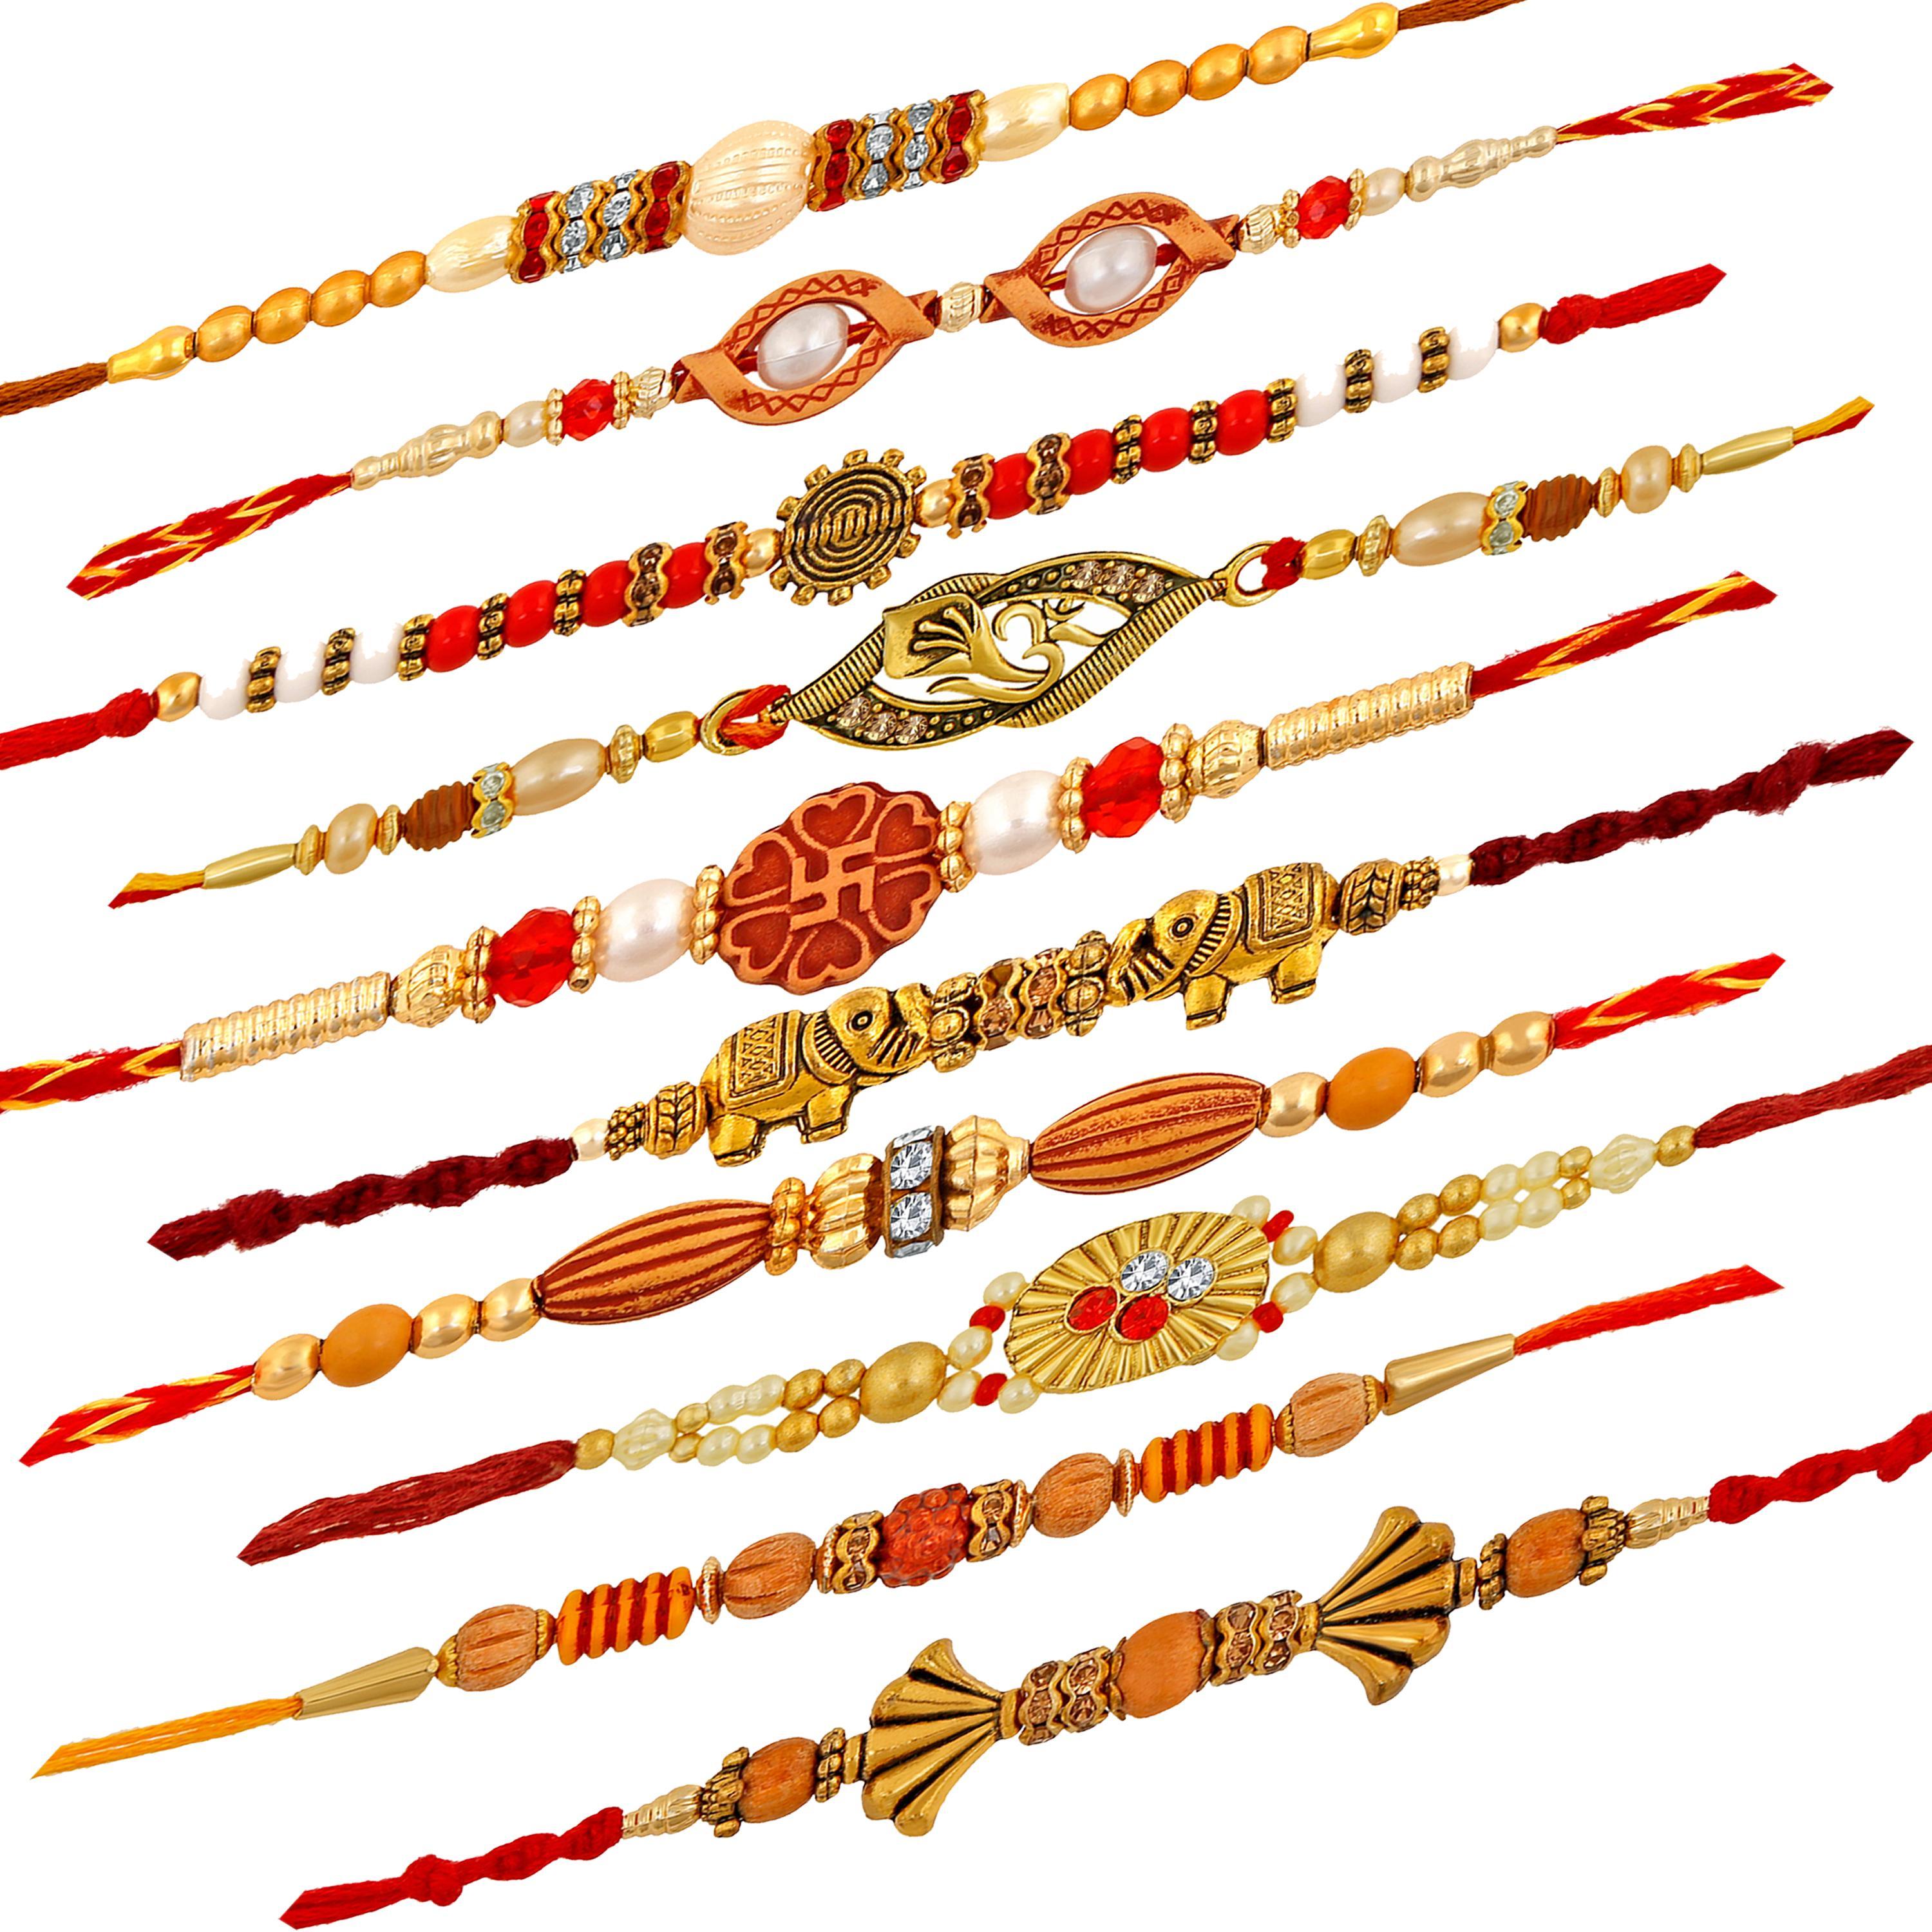
Okos Gold Platted Pack of 10 Multicolour Rakhshabandhan Rakhi (Bracelet) Combo Set for Bhai/Bhaiya/Brother CO1000338
Type: Rakhis
Brand: Okos
Price: Rs. 189
 Celebrate this special occasion of Raksha Bandhan by tieing this beautiful delicate Rakhi around your brothers wrist, praying for his long life and your brother will reciprocate with your favorite gifts.The attractive center piece with Delicate Rakshabandhan Rakhi gives it a magical touch. The beads attached to the loose threads enhance the overall look of the rakhi.
Included: 10 Rakhis